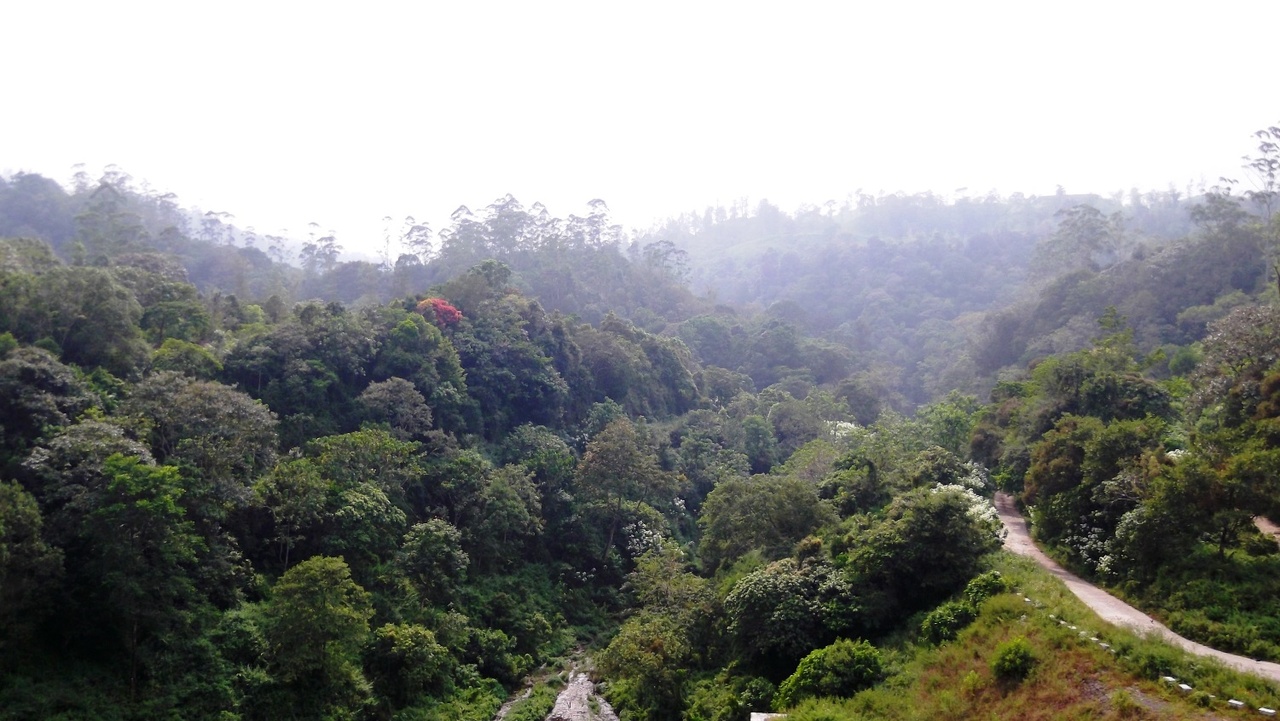
Nirar Dam, Valparai Forest